Nagykörű

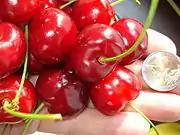
Germersdorf cherries

In the middle of 18th century, Nagykörű started to develop spectacularly. The first vineyard was planted on Homok (sandy soil) by Baron Lőrinc Orczy in 1751. Thanks to landlord György Petrovay, this place became the cultivation area of the famous Germersdorf cherry in the second half of 19th century. Nagykörű owns title "Cherry garden of Hungary" as the biggest (200 hectares) cherry garden of the country can be found here. Cherry of Nagykörű is a trade-mark.